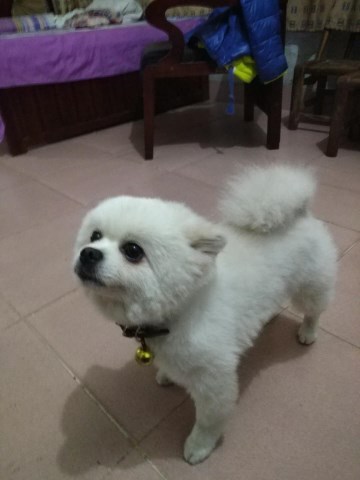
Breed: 1936-n000005-Pomeranian